Act Against Slavery

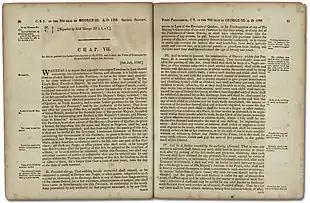
The first two pages of the Act Against Slavery, taken from the statute volume

The Act Against Slavery was an anti-slavery law passed on July 9, 1793, in the second legislative session of Upper Canada, the colonial division of British North America that would eventually become Ontario. It banned the importation of slaves and mandated that children born henceforth to female slaves would be freed upon reaching the age of 25.